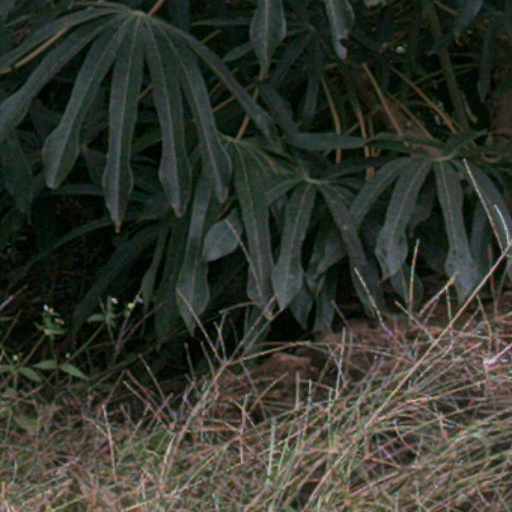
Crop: cassava